Yiewsley

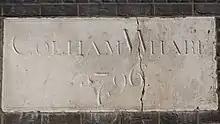
The Foundation Stone of Colham Wharf incorporated in the wall of Waterways House

On Monday 3 November 1794 the canal was opened between the River Thames and Uxbridge. However toll collectors weren't appointed at Uxbridge and Brentford until May 1795. It is likely the aqueduct over the Fray's River at Cowley Lock wasn't completed until the Autumn of 1795 with measures undertaken there to allow traffic to pass through. In the next year 1796, Yiewsley's first dock, Colham wharf was opened next to Colham Bridge. In 1801 the Paddington Arm of the canal opened from Bulls Bridge near Hayes and would be of national importance as a trade route into and from the Capital.